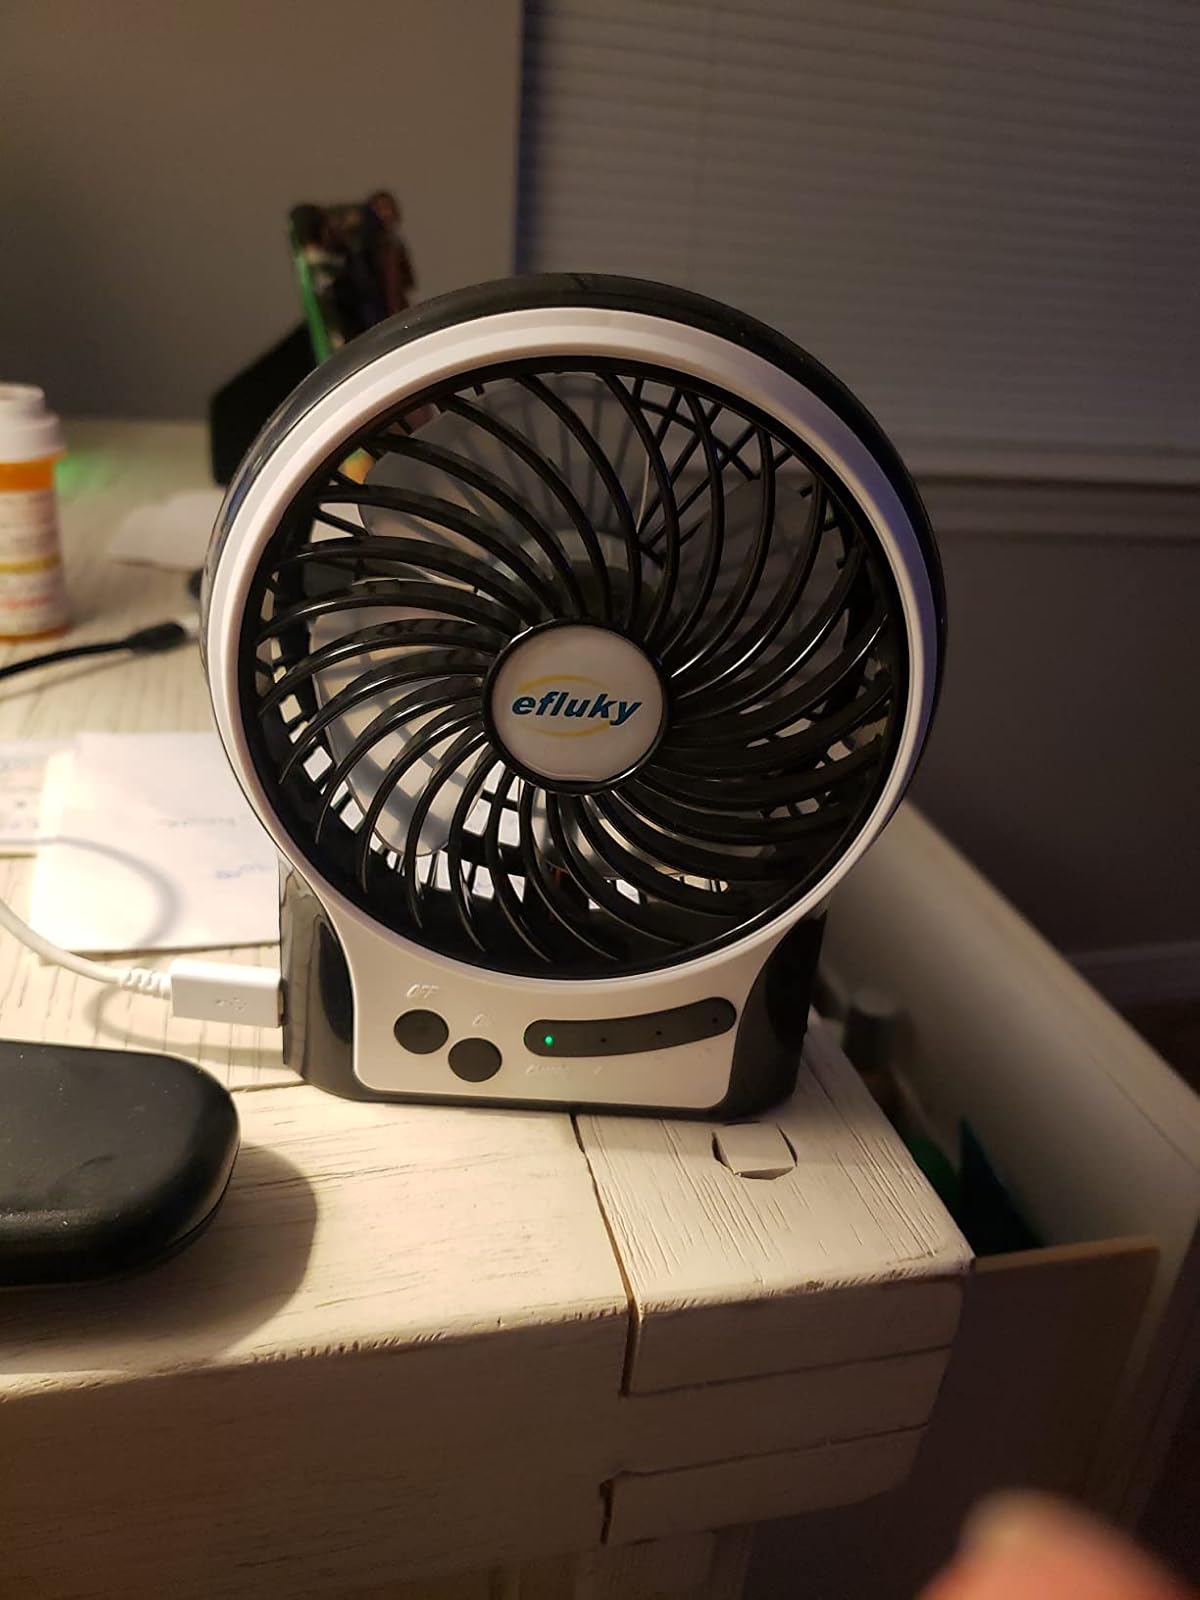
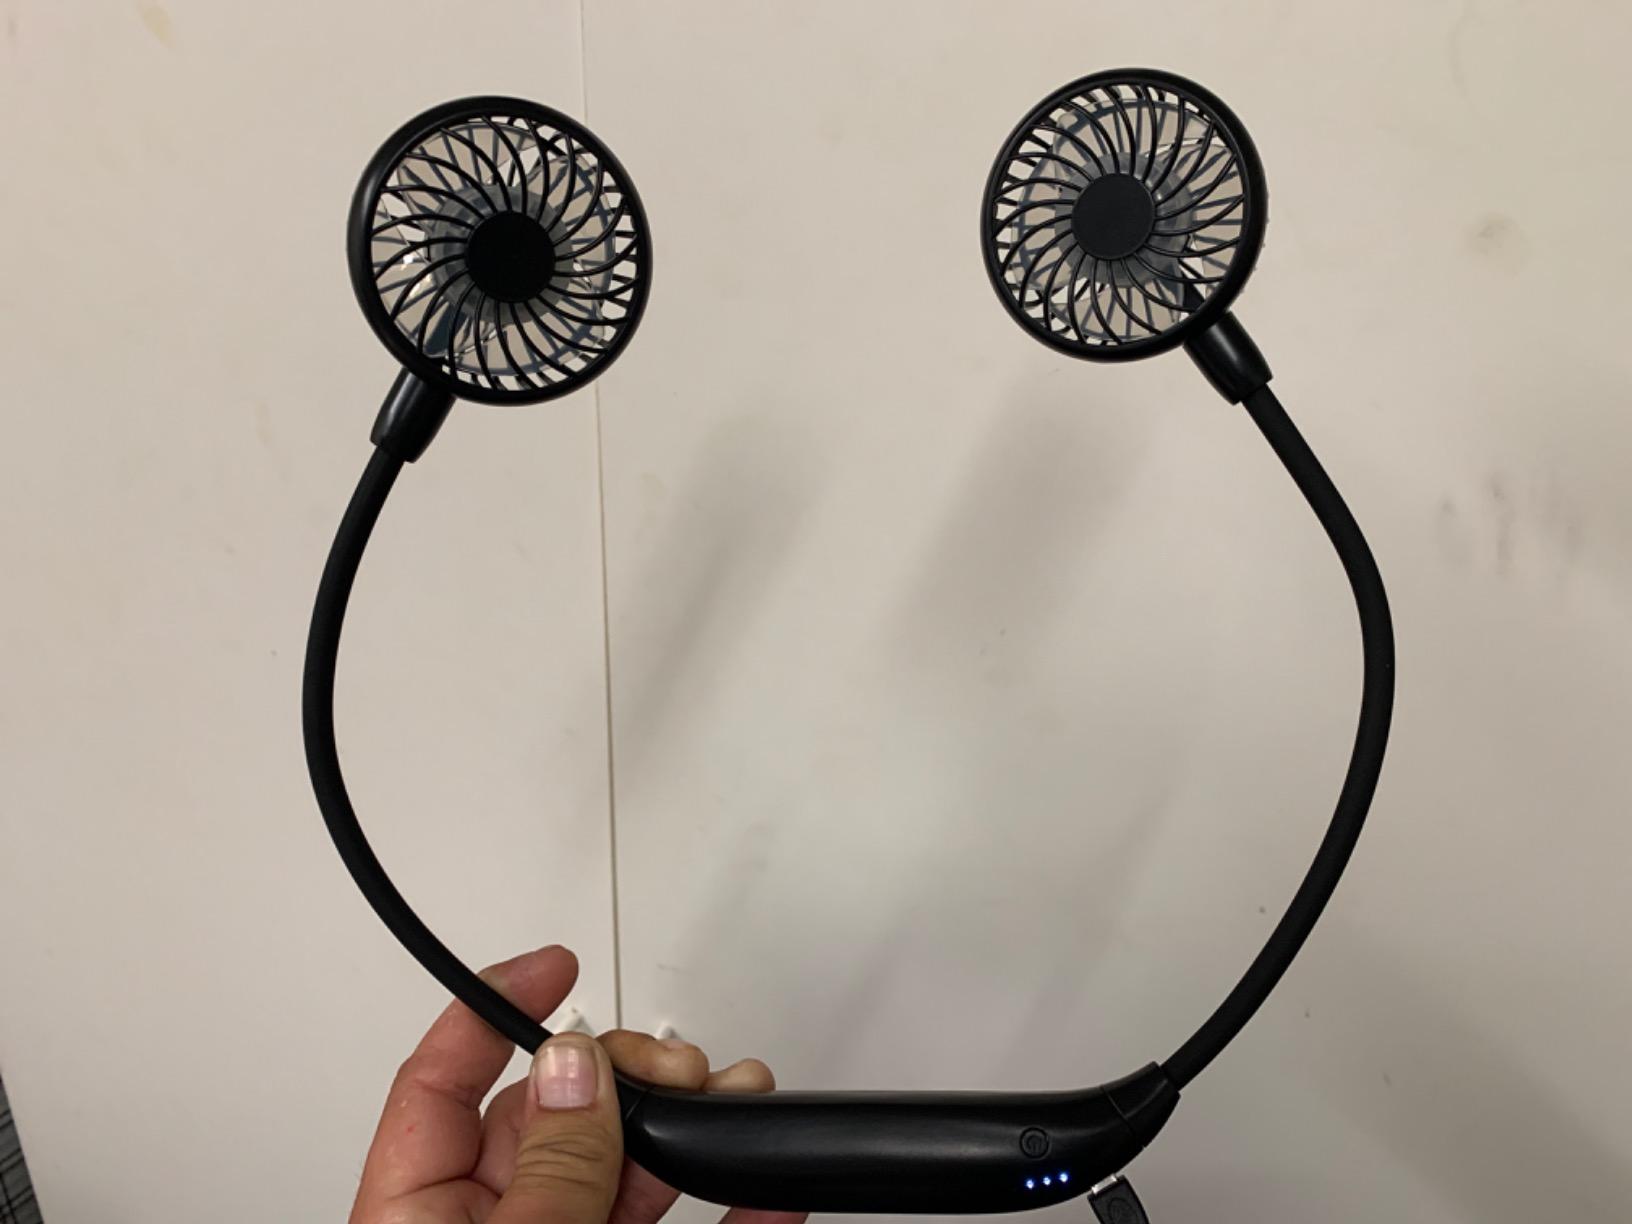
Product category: fan
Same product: no